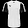
Label: T - shirt / top